Ladik Lake

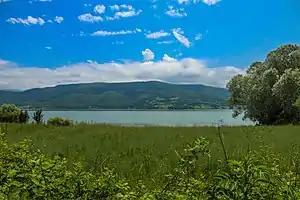
Ladik Lake

Ladik Lake is a lake in Samsun Province, Asiatic Turkey. Anciently it was called Stiphane, and was located in the northwestern part of ancient Pontus, in the district called Phazemonitis. According to Strabo, the lake abounded in fish, and its shores afforded excellent pasture. The southern shore of Ladik Lake was the epicenter of the 7.8–8.0 1668 North Anatolia earthquake, which is the most powerful earthquake recorded in Turkey.